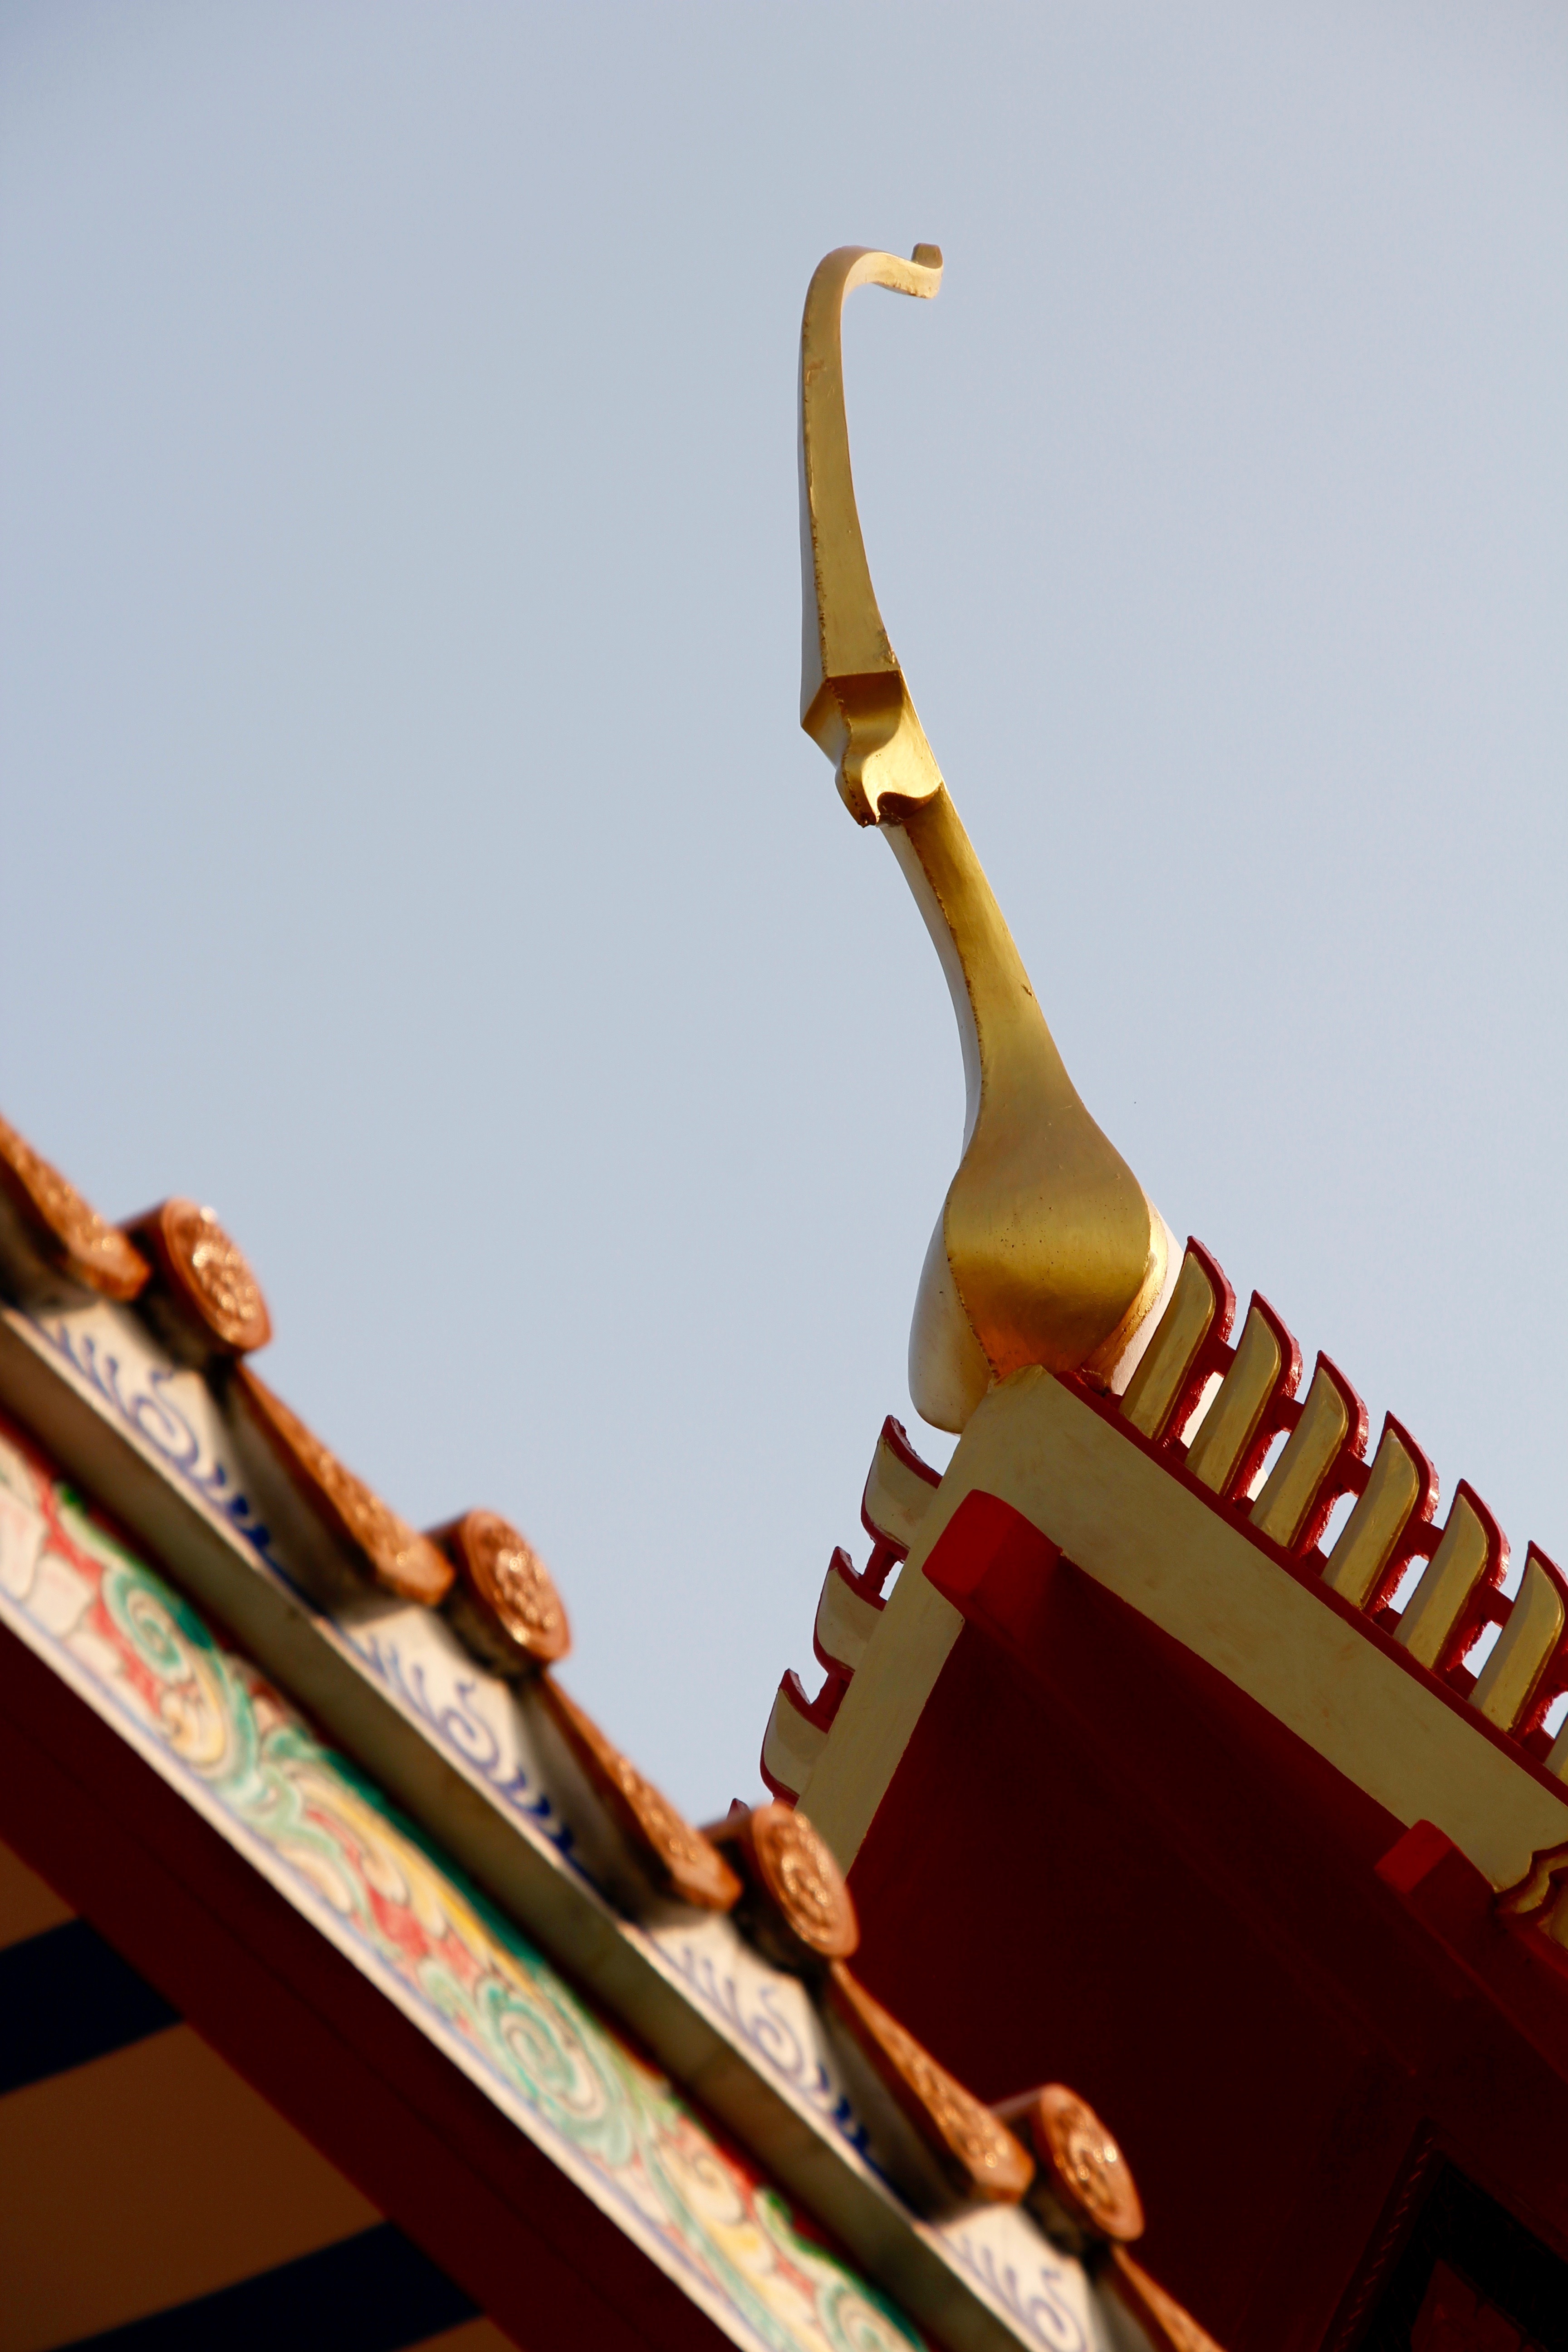
architecture, wood, roof, building, palace, decoration, color, buddhism, asia, colorful, thailand, ornament, temple, bangkok, thai, southeast, royal palace